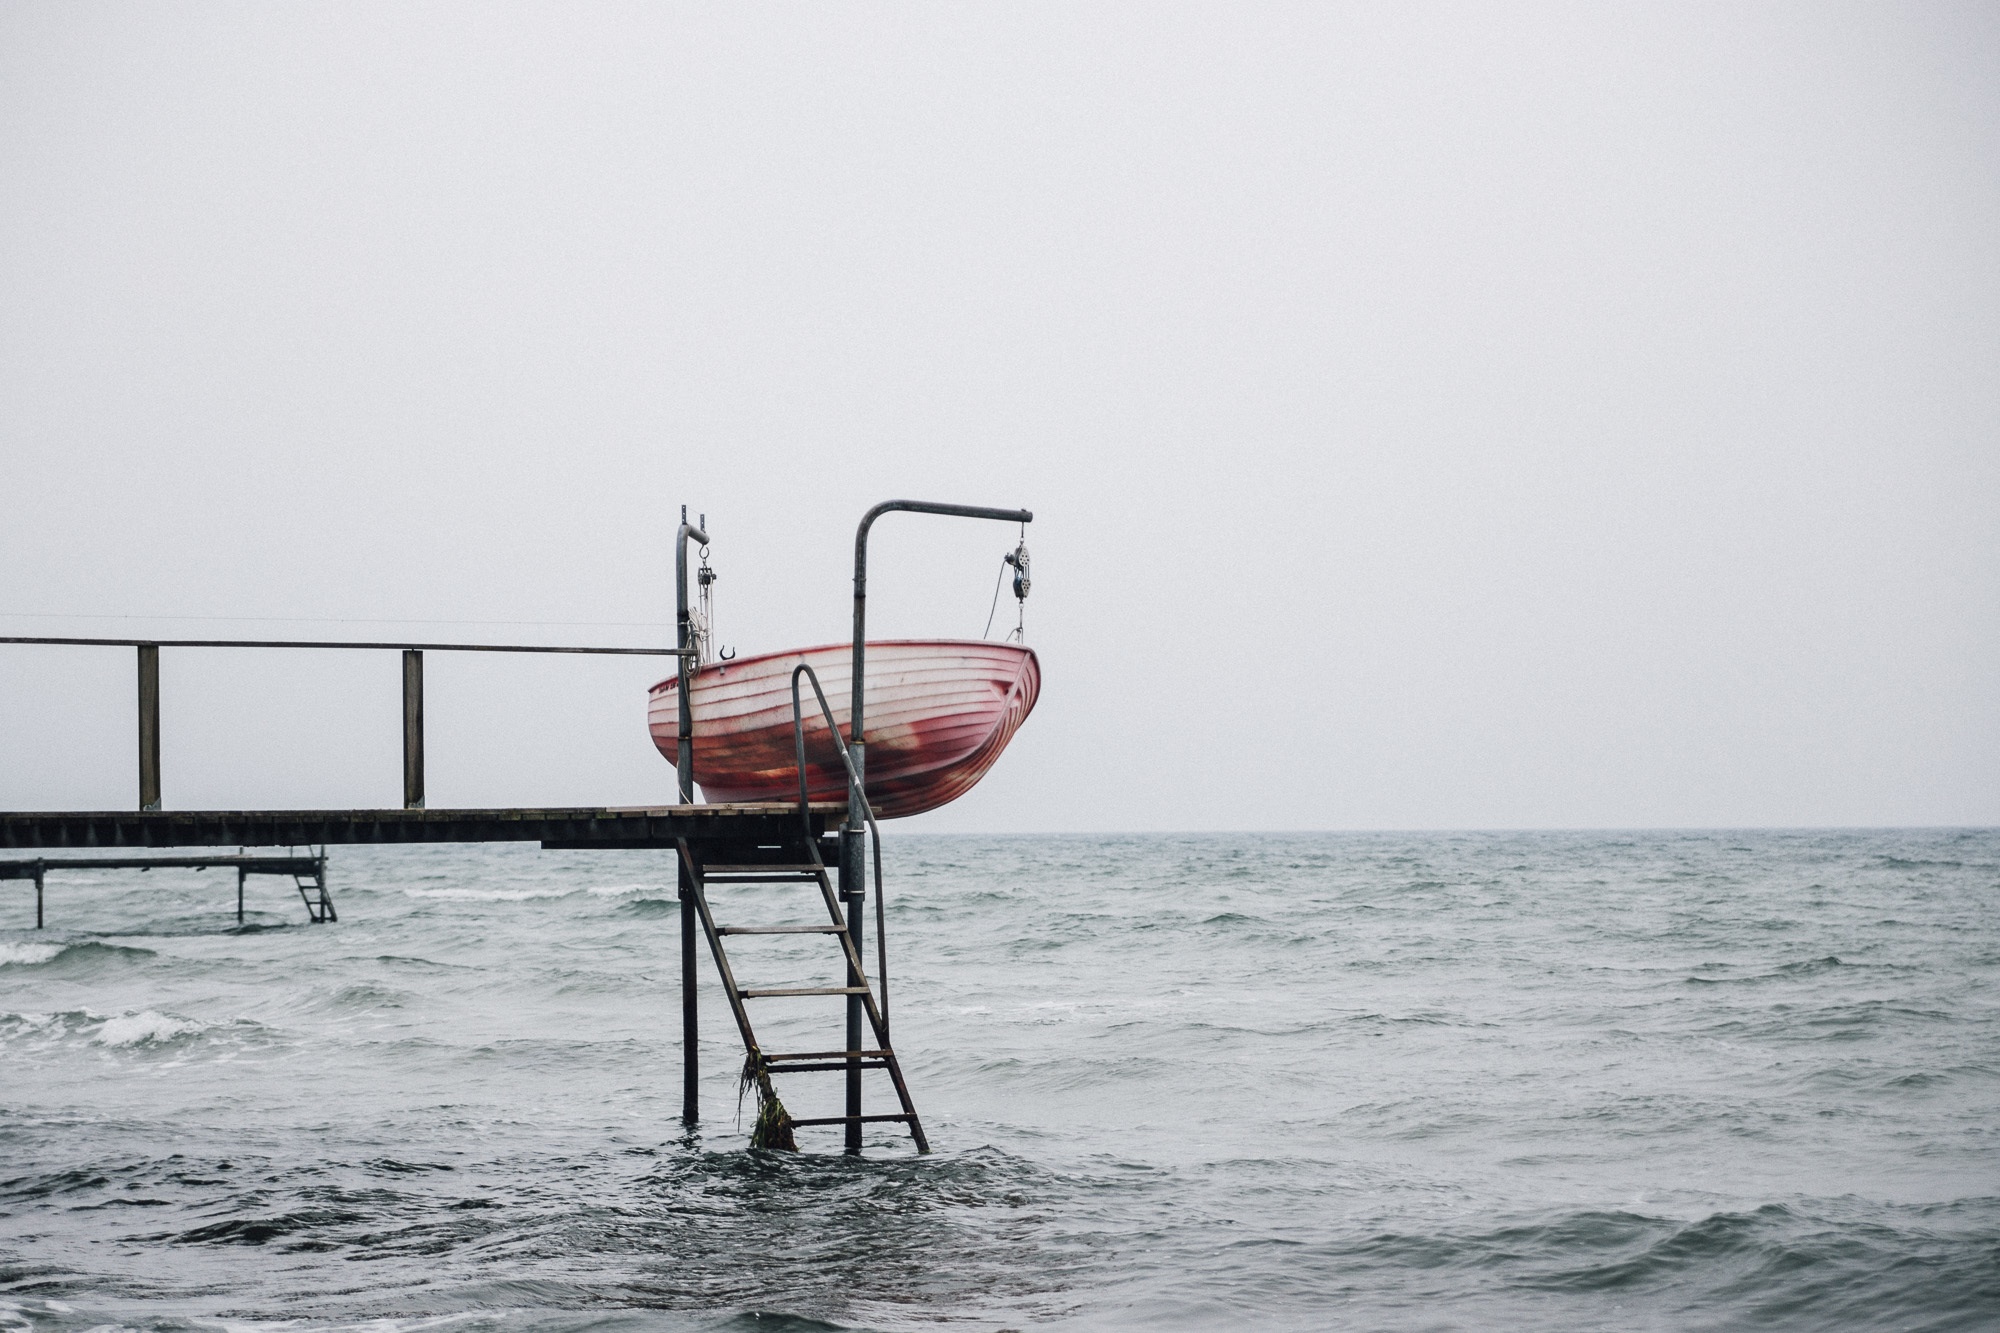
sea, water, ocean, boat, wave, wind, vehicle, sailboat